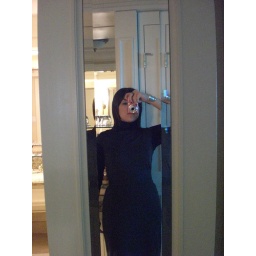
Grey wool DVF black wrap dress layered over black H&amp;amp;M turtleneck.